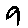
Label: 9